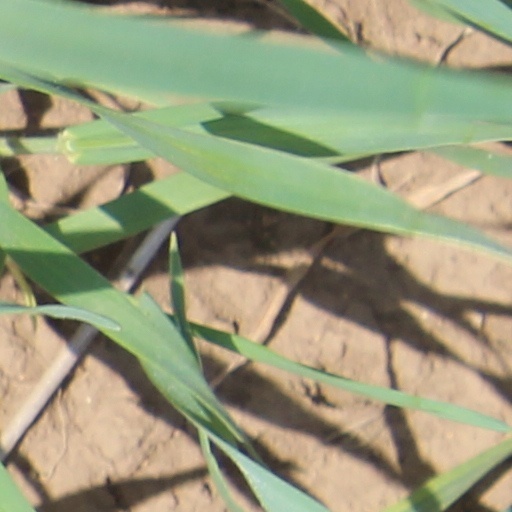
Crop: wheat